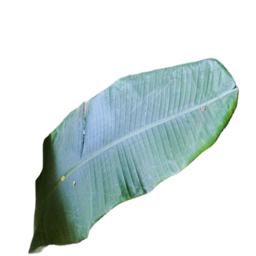
Label: BHIMKOL